Soul cake

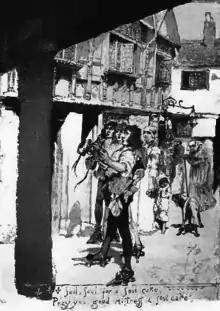
Souling was a Christian practice carried out in many English towns on Halloween and Christmas.

Souling is a Christian practice carried out during Allhallowtide and Christmastide, with origins in the medieval era. The custom was popular in England and is still practised to a minor extent in Sheffield and parts of Cheshire during Allhallowtide. The custom was also popular in Wales and has counterparts in Portugal and the Philippines (a former Spanish colony) that are practiced to this day.